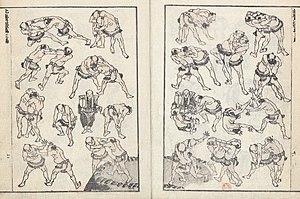
Lutteurs de sûmo, extrait de la Manga de Hokusai, c.1812- 1878
Les Hokusai manga sont une collection de croquis de nombreux sujets divers effectués par l'artiste japonais Hokusai.